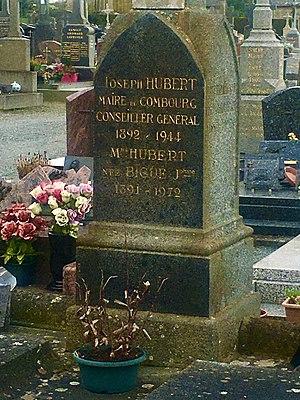
Pierre tombale de Joseph Hubert père et de son épouse au cimetière du Centre à Combourg.
La liste des maires de Combourg présente la liste des maires de la commune française de Combourg, située dans le département d'Ille-et-Vilaine en région Bretagne.